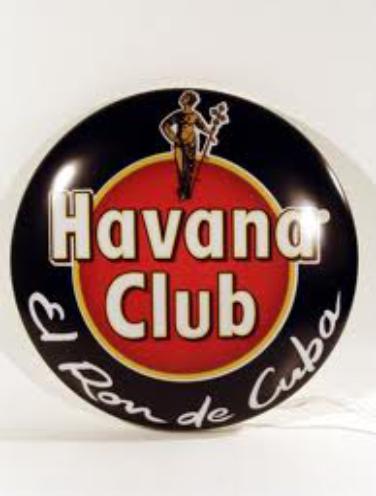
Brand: Havana Club
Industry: Necessities